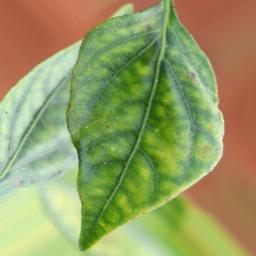
Label: nutritional